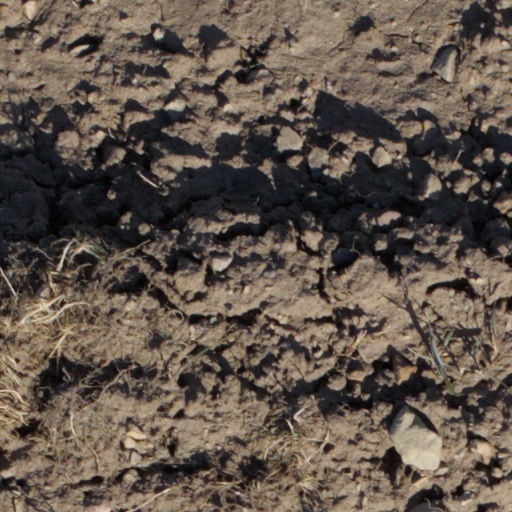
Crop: wheat